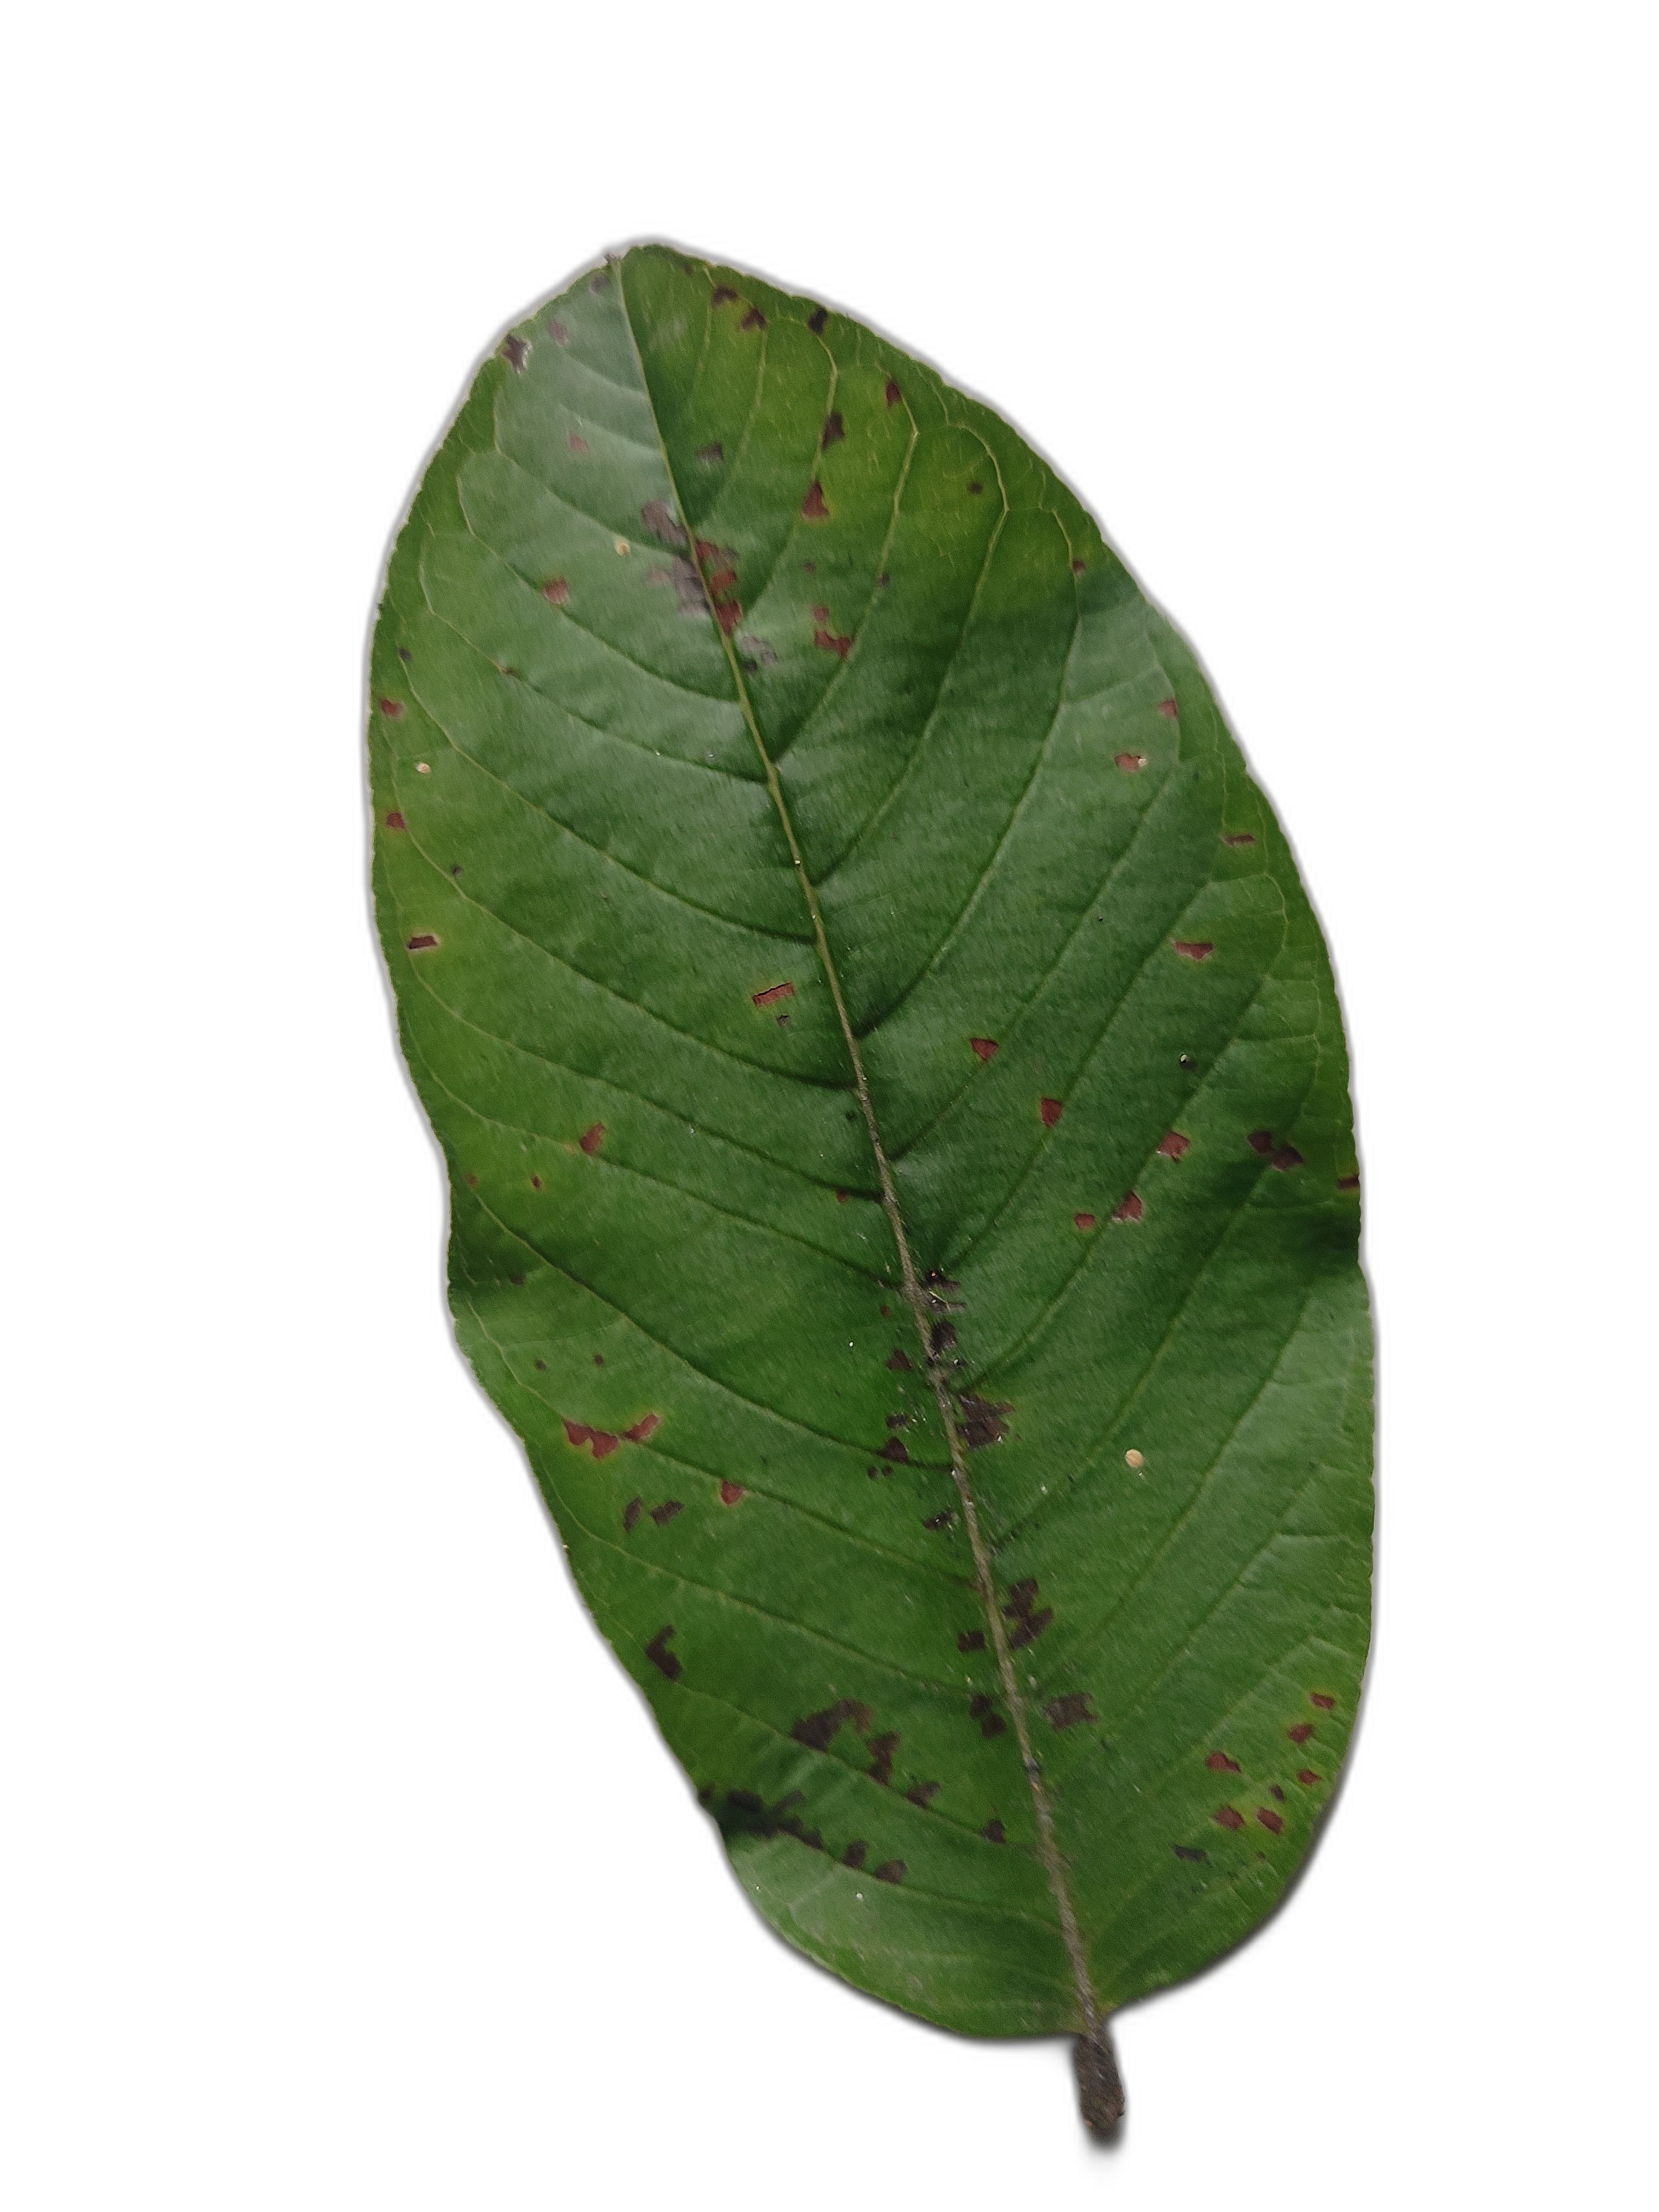
Plant part: leaf
Disease: Dot